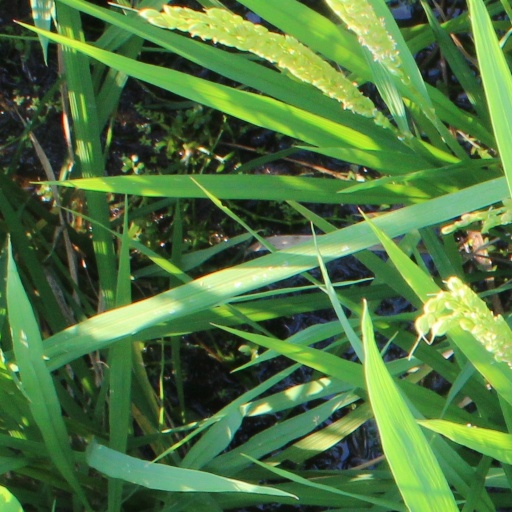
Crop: rice